969

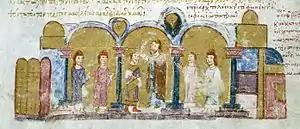
The coronation of John I Tzimiskes (969).

Year 969 (CMLXIX) was a common year starting on Friday of the Julian calendar, the 969th year of the Common Era (CE) and "Anno Domini" (AD) designations, the 969th year of the 1st millennium, the 69th year of the 10th century, and the 10th and last year of the 960s decade.